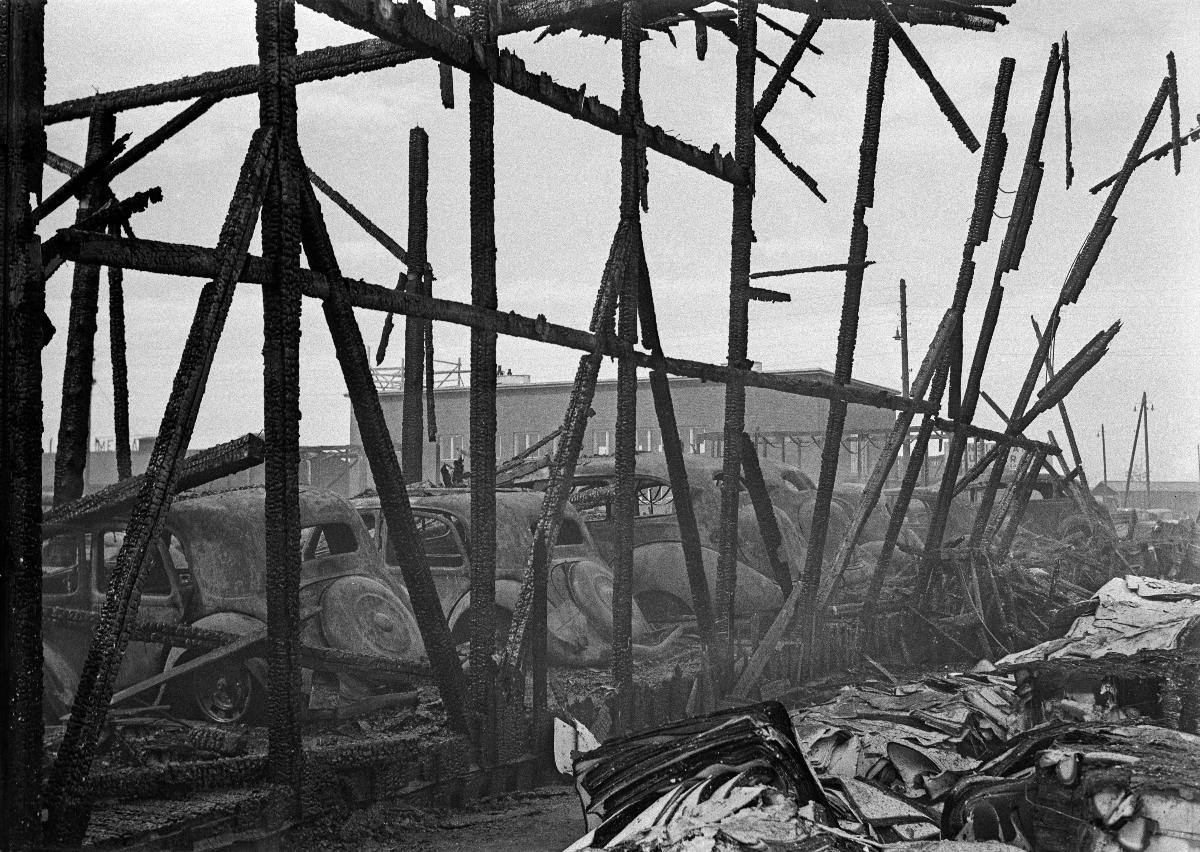
Tulipalo Jätkäsaaressa
Eldsvåda på Busholmen; Fire in Jätkäsaari
sisällön kuvaus: Tullimakasiinin palaa Helsingin Jätkäsaaressa 12.7.1938. content description: The Customs Warehouse is burning in Jätkäsaari, Helsinki 12.7.1938. innehållsbeskrivning: Tullmagasinet brinner på Busholmen i Helsingfors 12.7.1938.
Kuvaaja: Sundström, Hugo, kuvaaja
Vuosi: 1938
Paikka: Suomi, Uusimaa, Helsinki, Jätkäsaari Helsinki
Aiheet: HBL; tulipalot; fires (accidents); accidents; fires; customs warehouses; eldsvådor; olyckor; tullmagasin